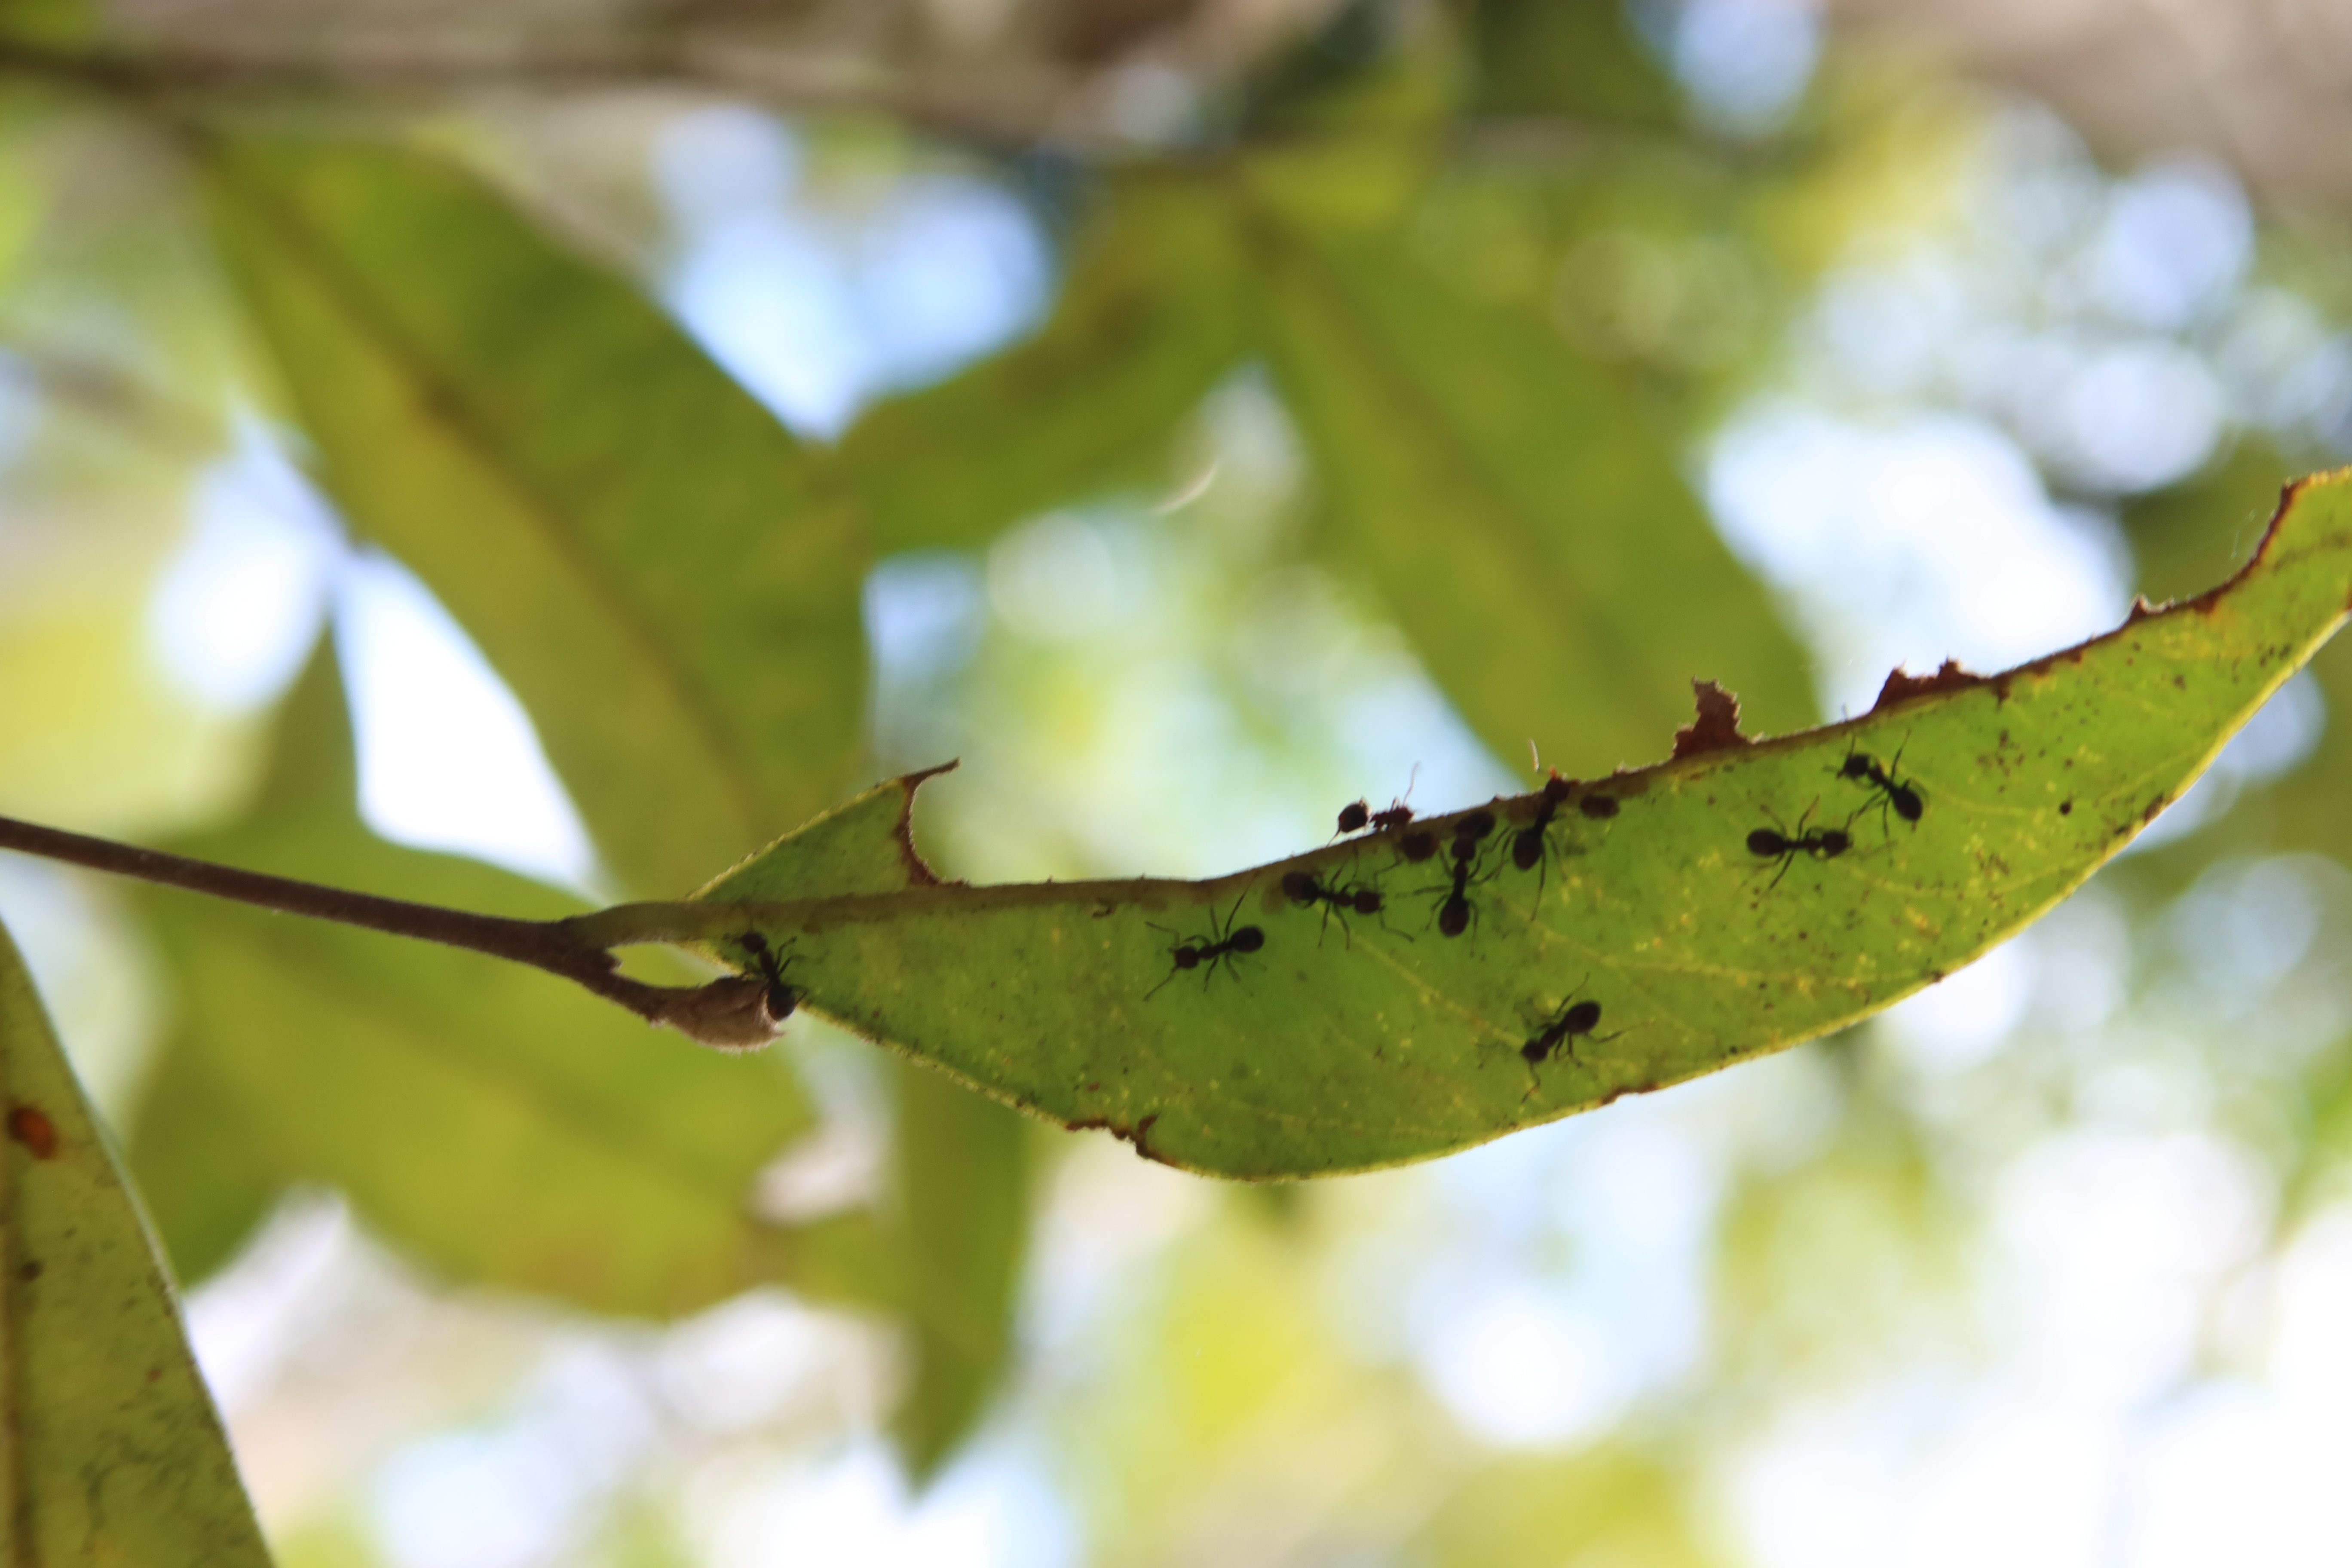
Label: Flea Beetles